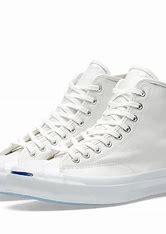
Brand: Converse
Model: Jack Purcell